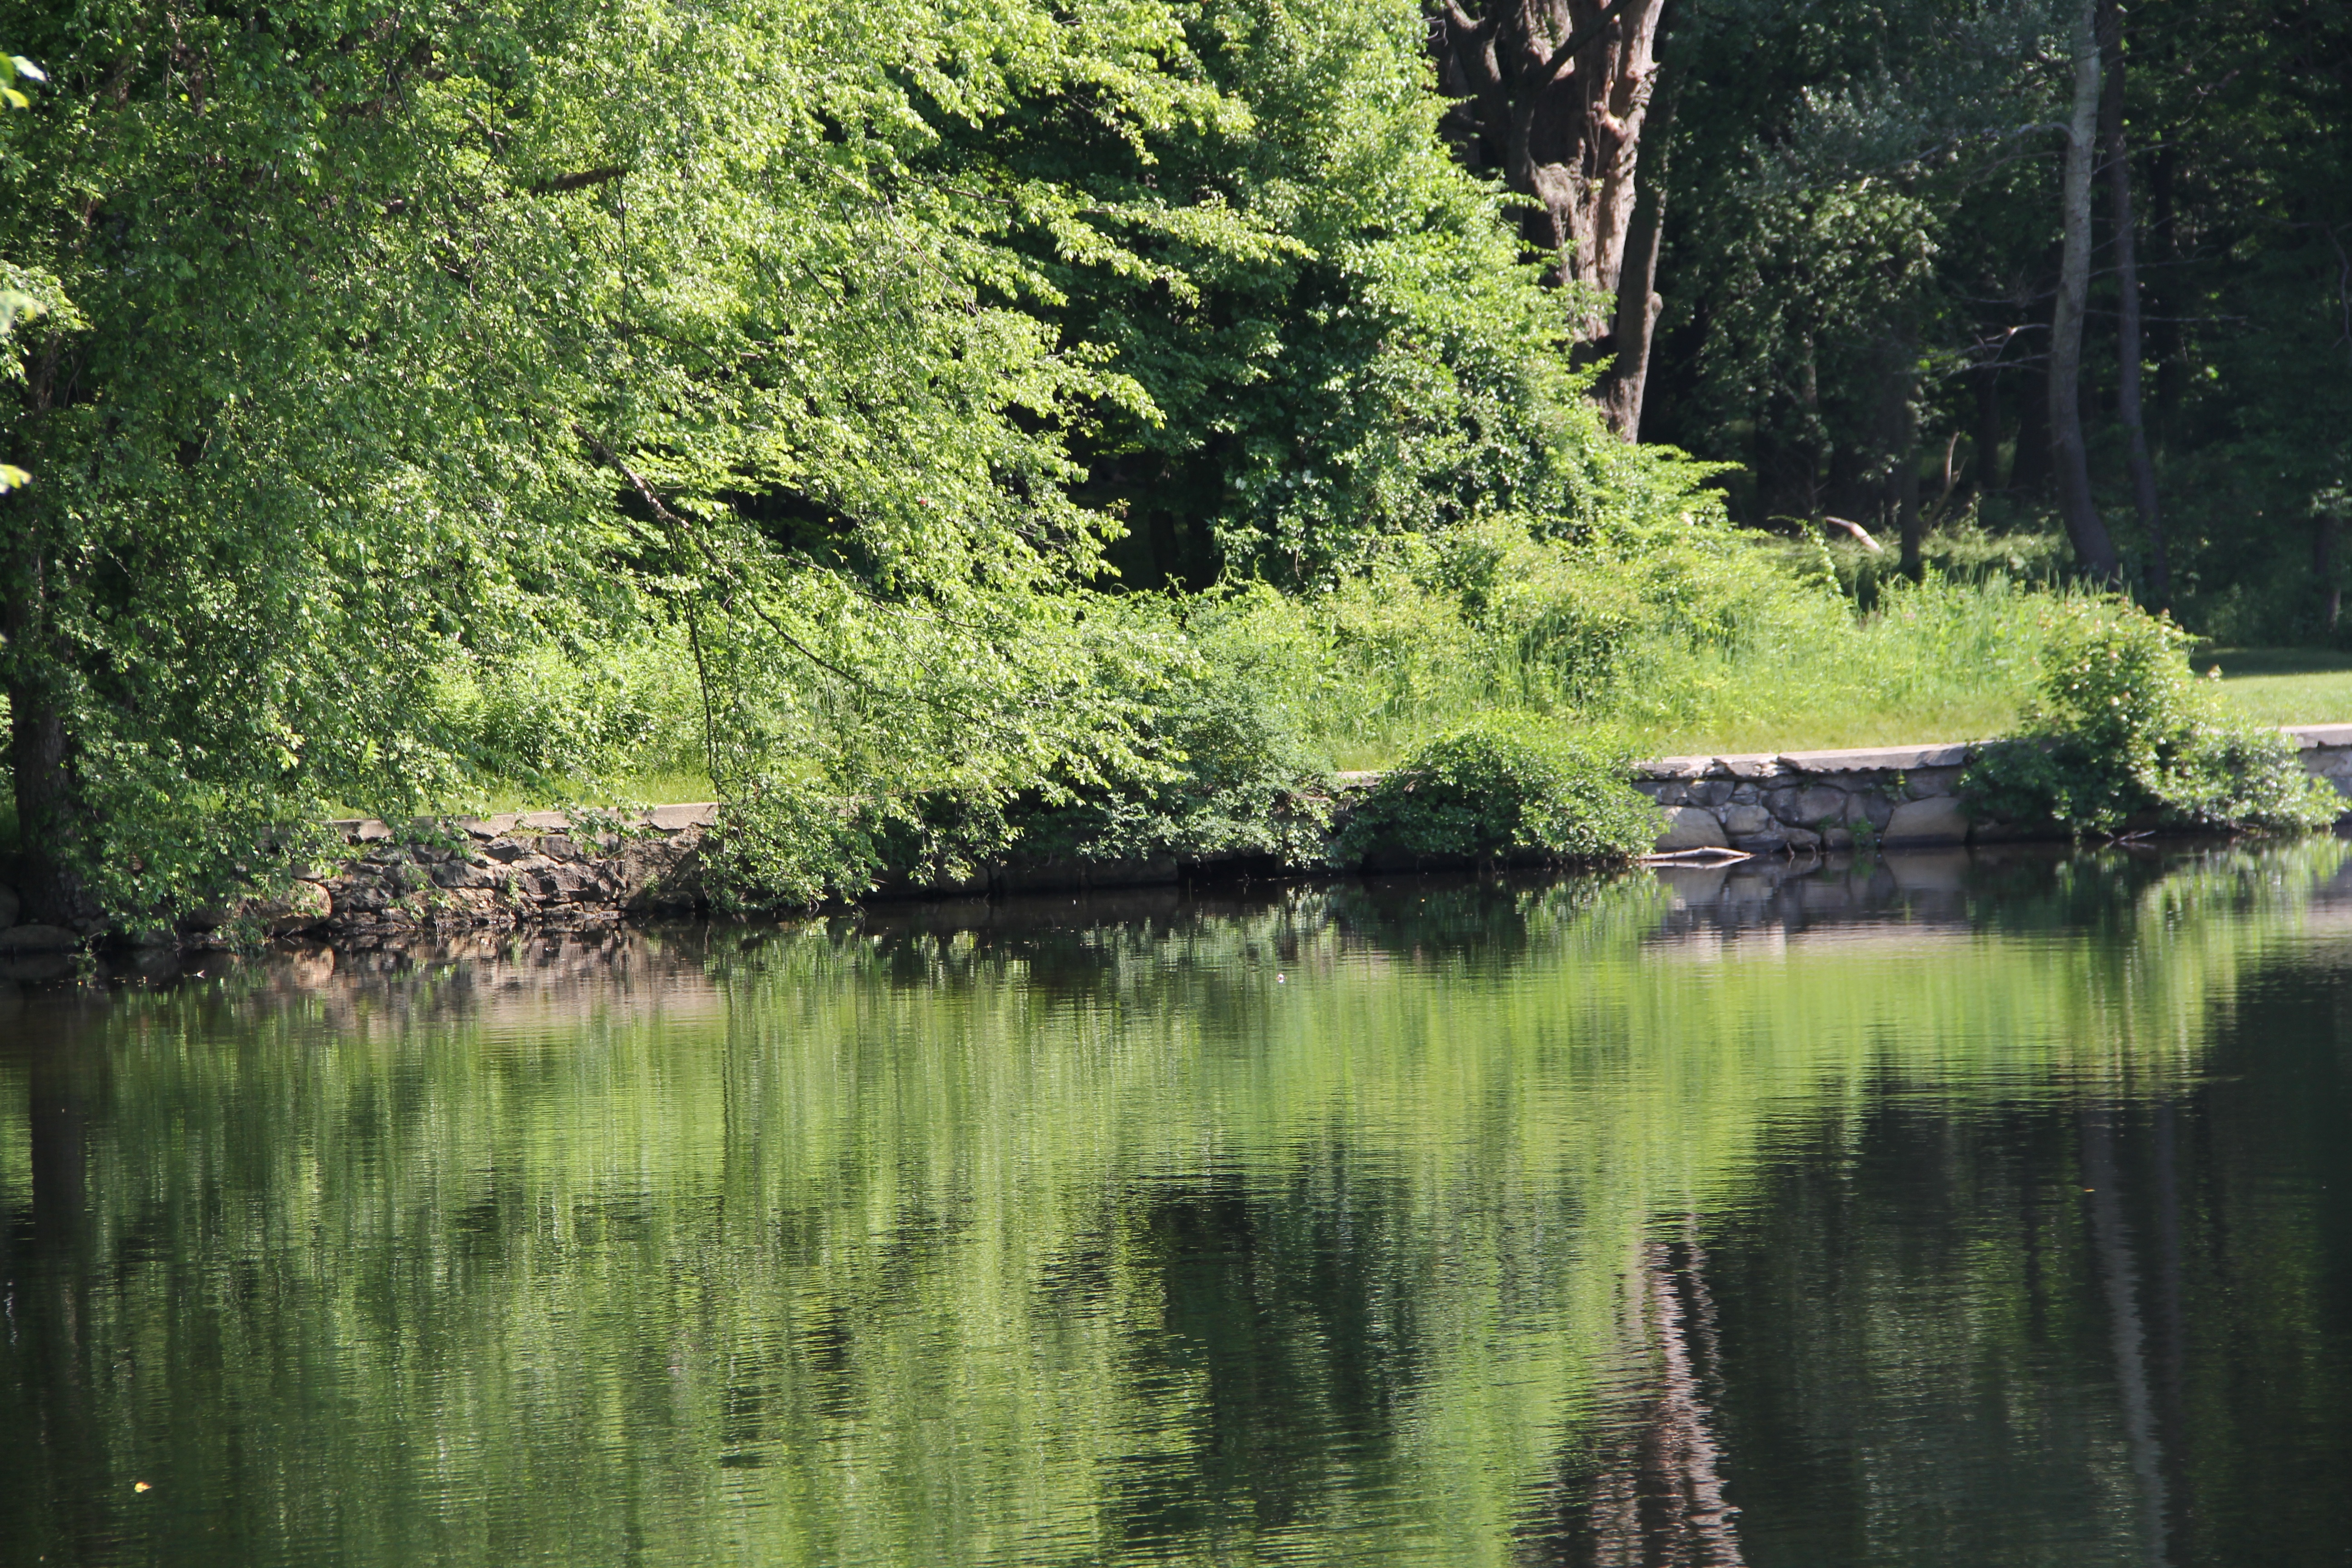
tree, water, nature, forest, outdoor, wilderness, plant, leaf, flower, lake, view, river, summer, pond, green, reflection, tranquil, scenic, peaceful, natural, autumn, park, scenery, botany, body of water, beauty, beautiful, woodland, habitat, woody plant, pentucket